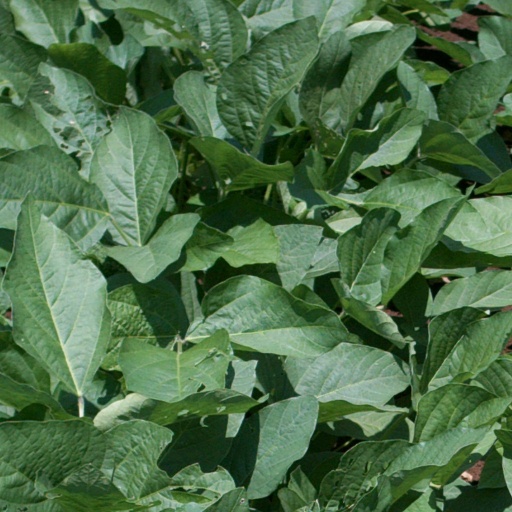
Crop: soybean